Marches of Entre-Sambre-et-Meuse

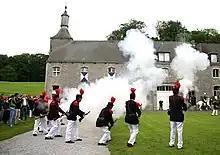
Acoz, salvo in the castle courtyard (2007)

The fifteen marches included on the Lists of Intangible Cultural Heritage take place in the following localities: